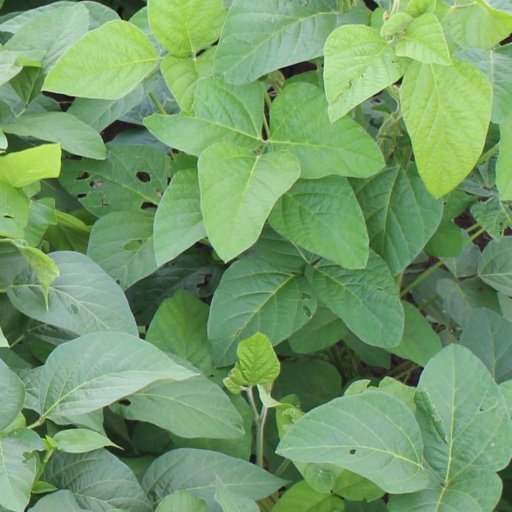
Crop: soybean